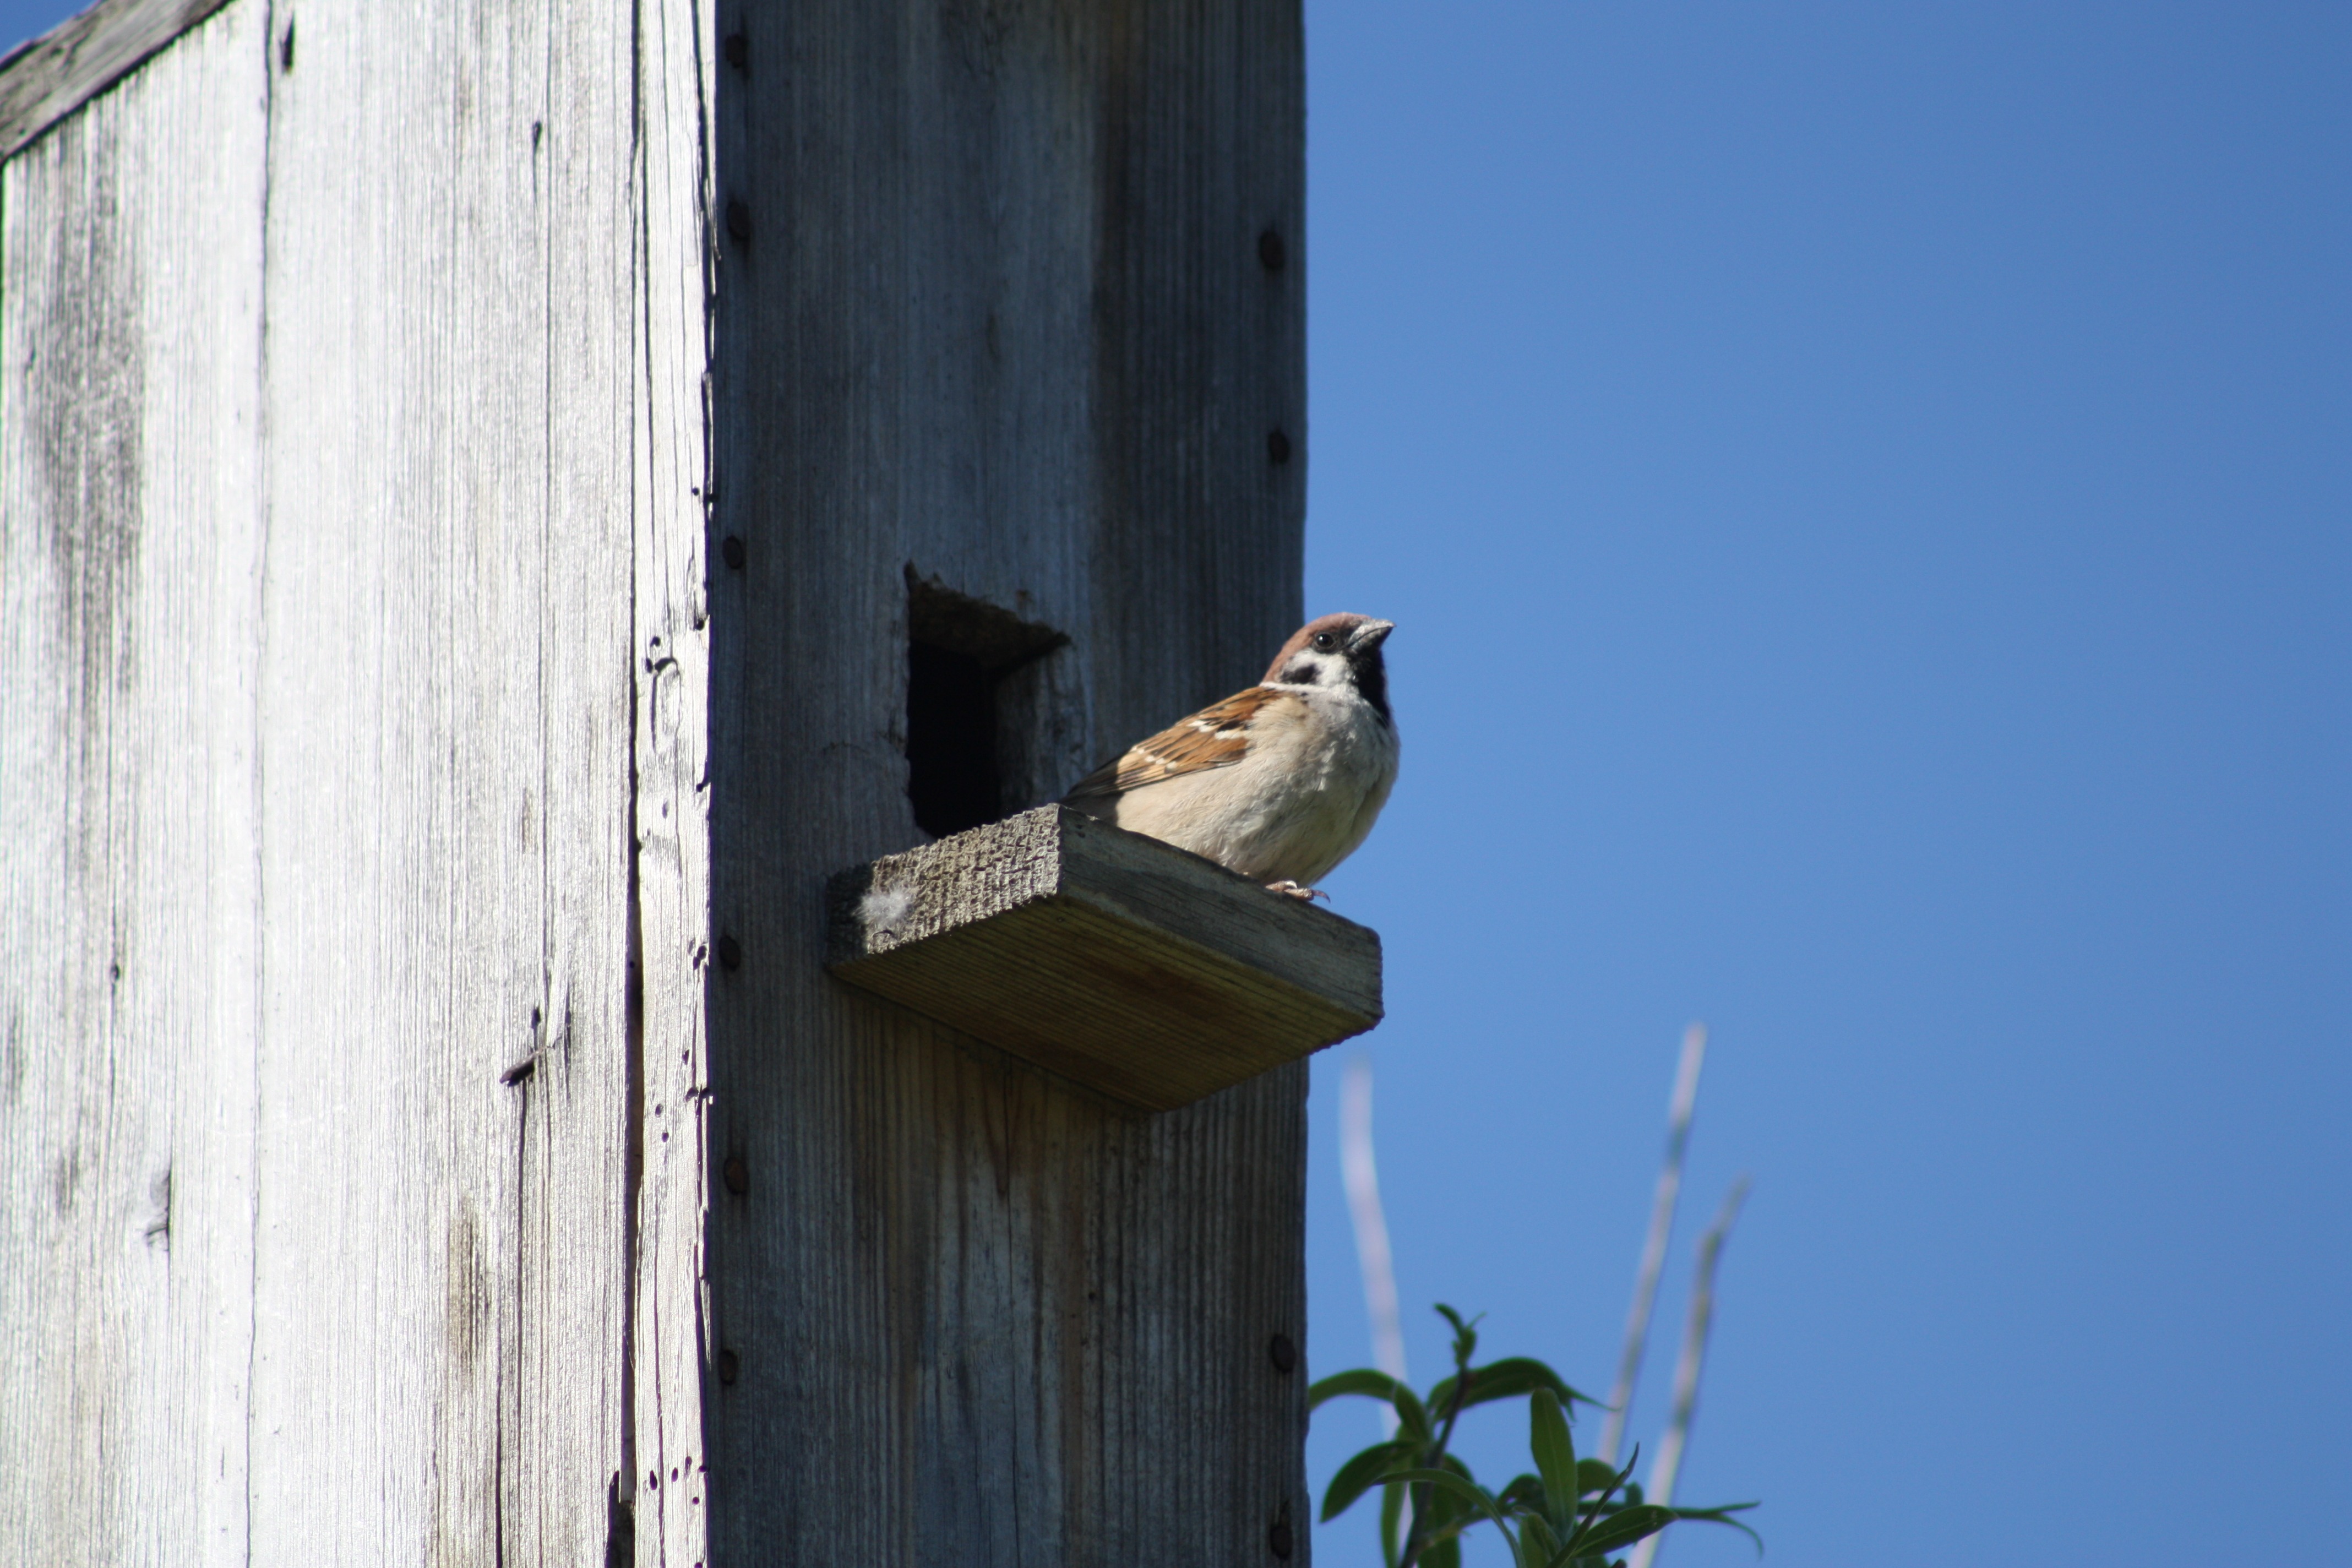
nature, bird, spring, blue, sparrow, birdhouse, against sky, perching bird